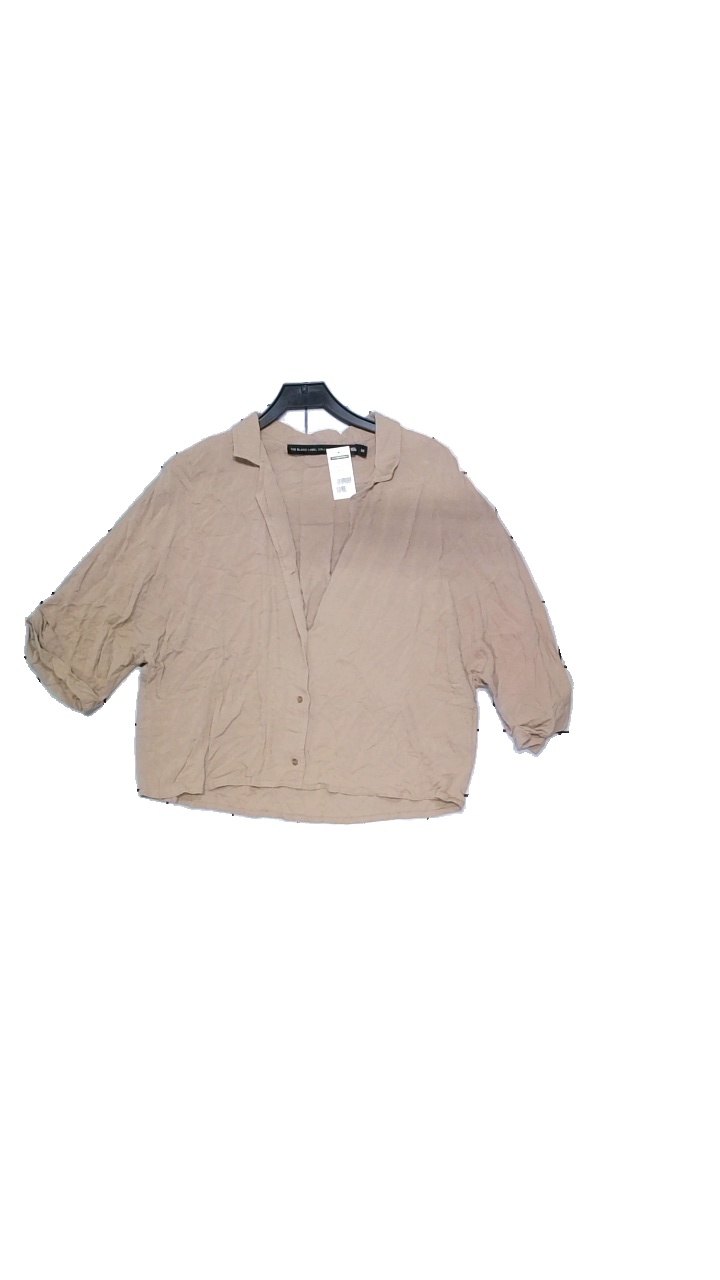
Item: Blouse (Ladies)
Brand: Lager 157
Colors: Beige
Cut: Loose
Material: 100% viscose
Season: All
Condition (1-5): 4
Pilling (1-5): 4
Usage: Reuse
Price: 50-100